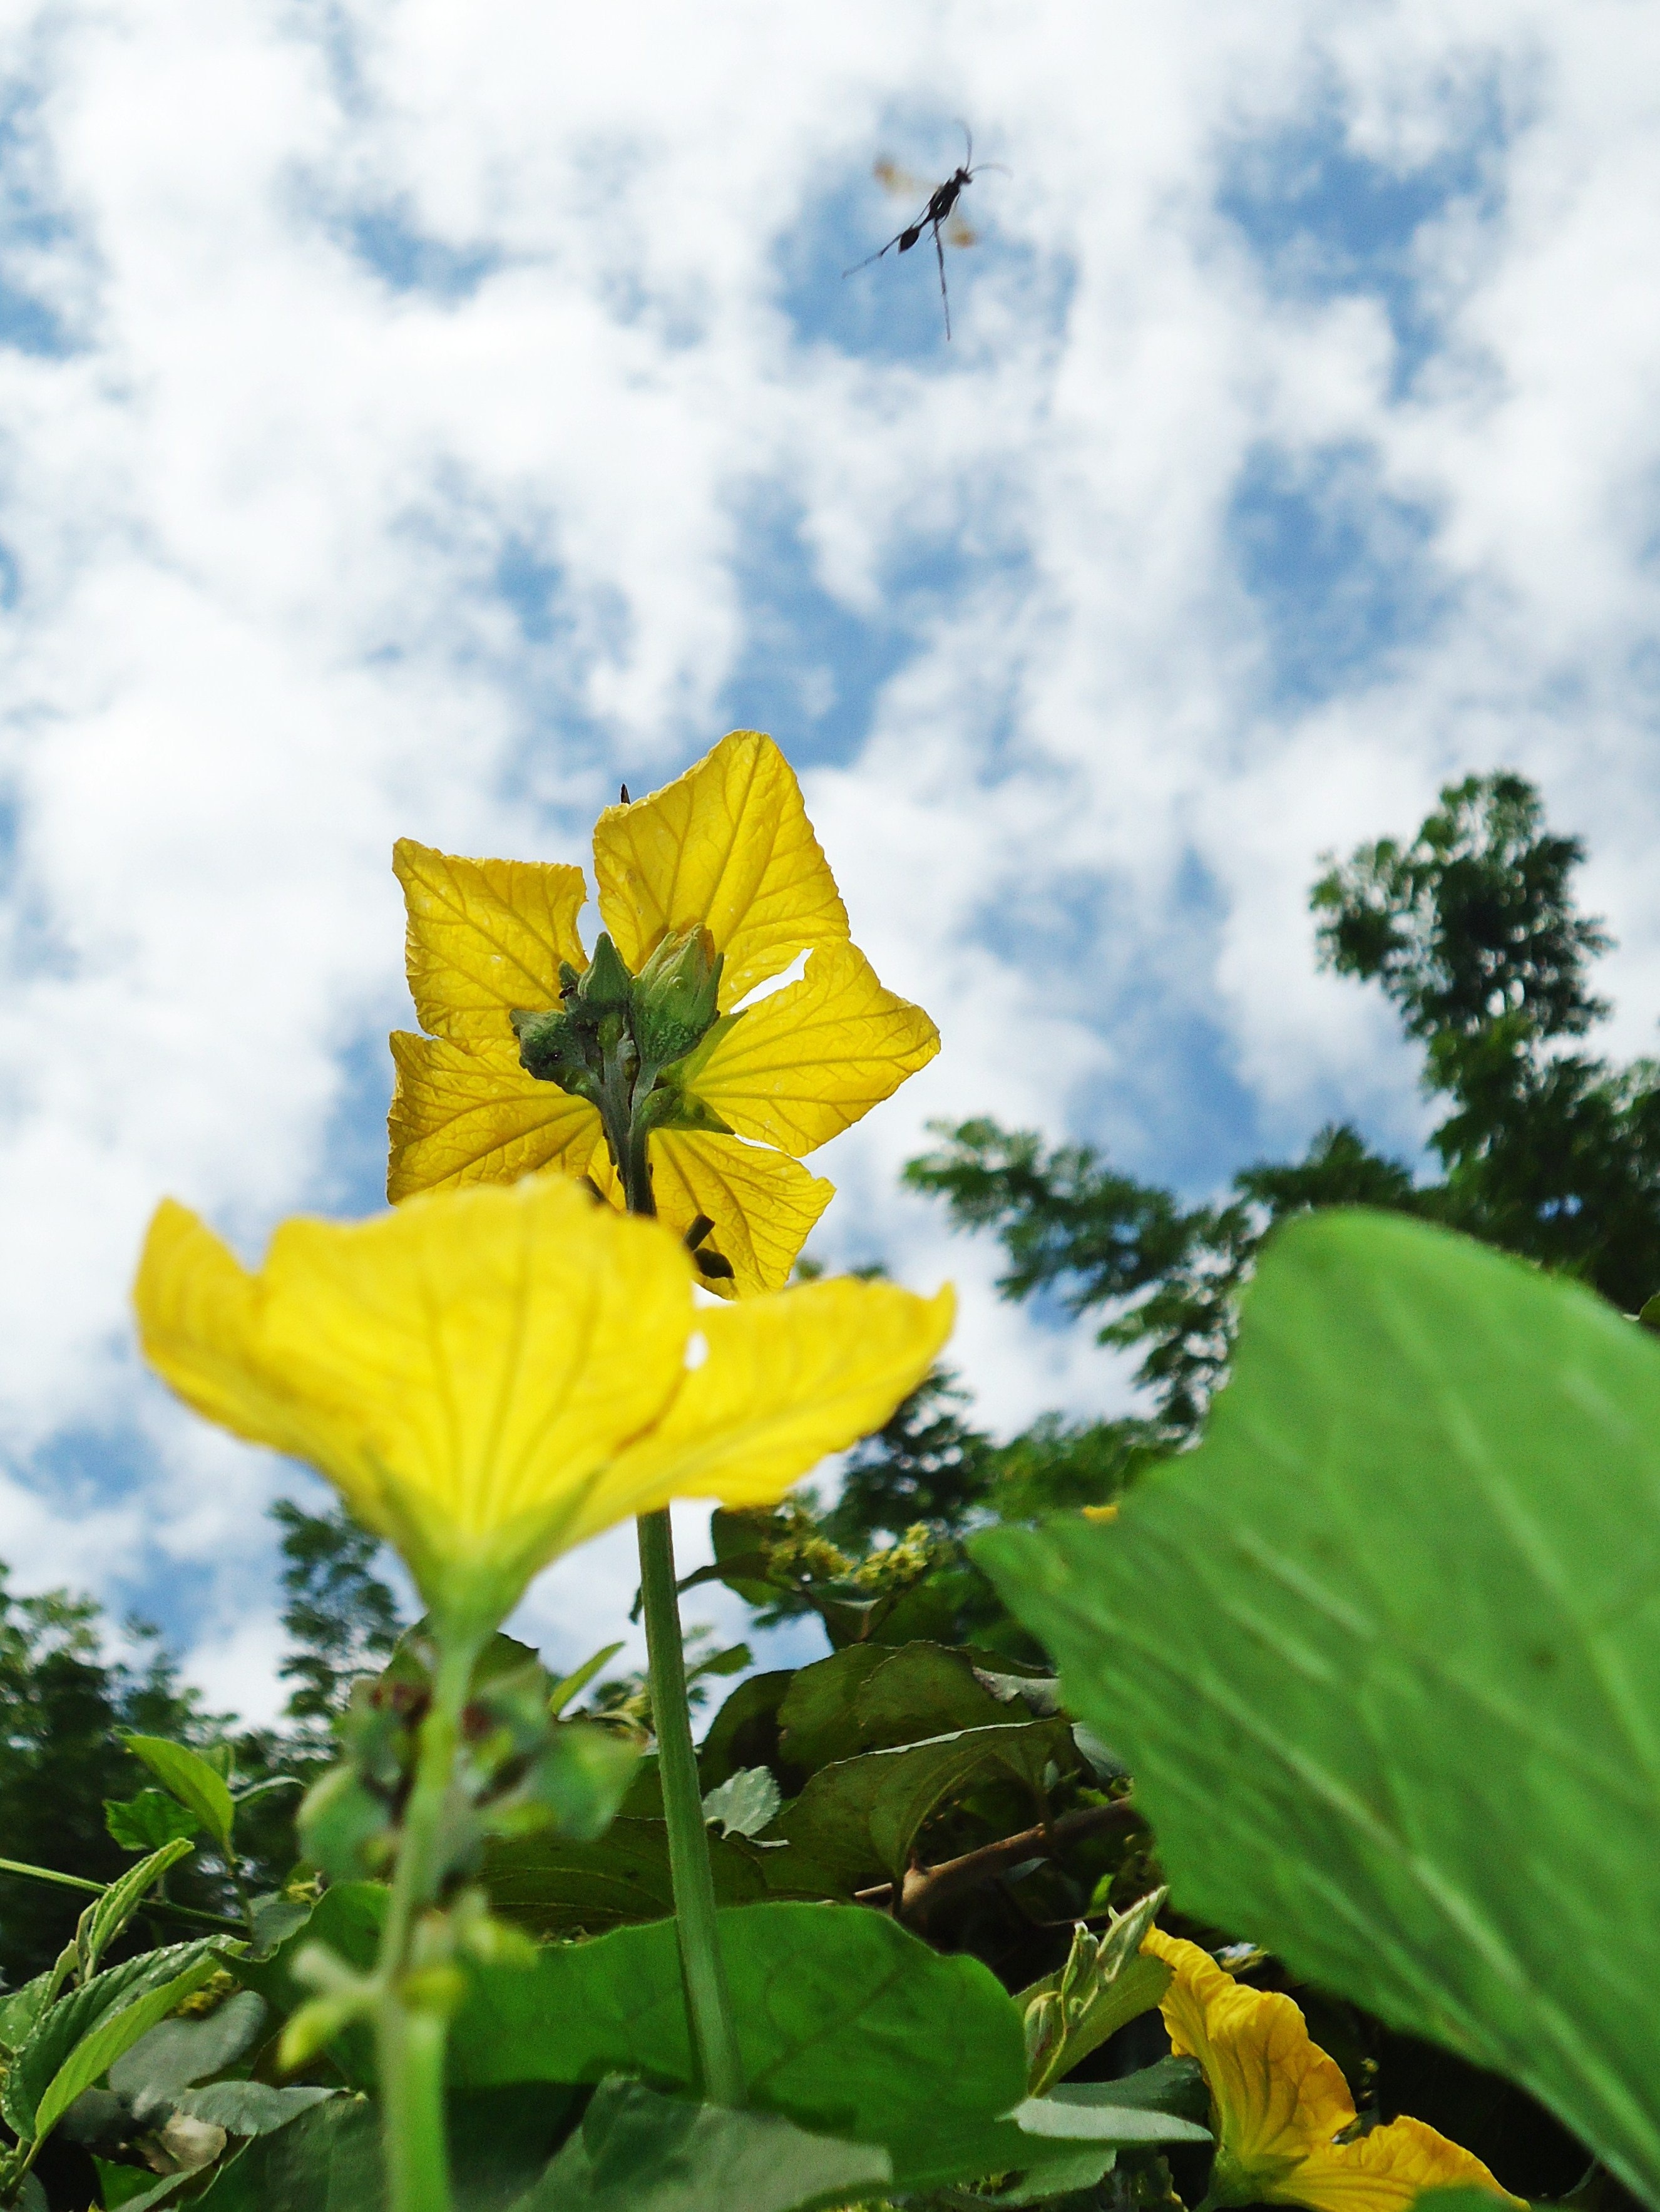
nature, plant, sky, field, meadow, leaf, flower, summer, green, botany, yellow, flora, sunflower, wildflower, sunny, day, flowering plant, land plant